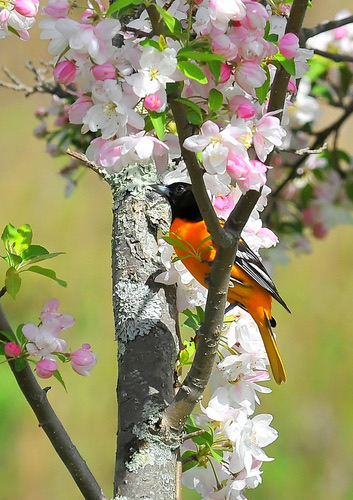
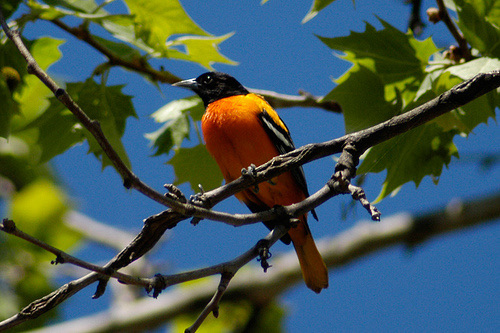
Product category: misc
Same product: yes